Frog's Hollow

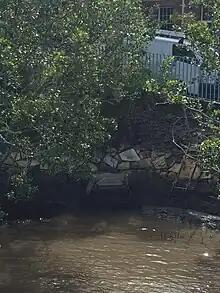
Creek outlet into the Brisbane River, 2015

Although not formally bounded, the neighbourhood was generally regarded as being from George Street (which is a ridge) down to Edward Street and between Elizabeth Street and Alice Street.